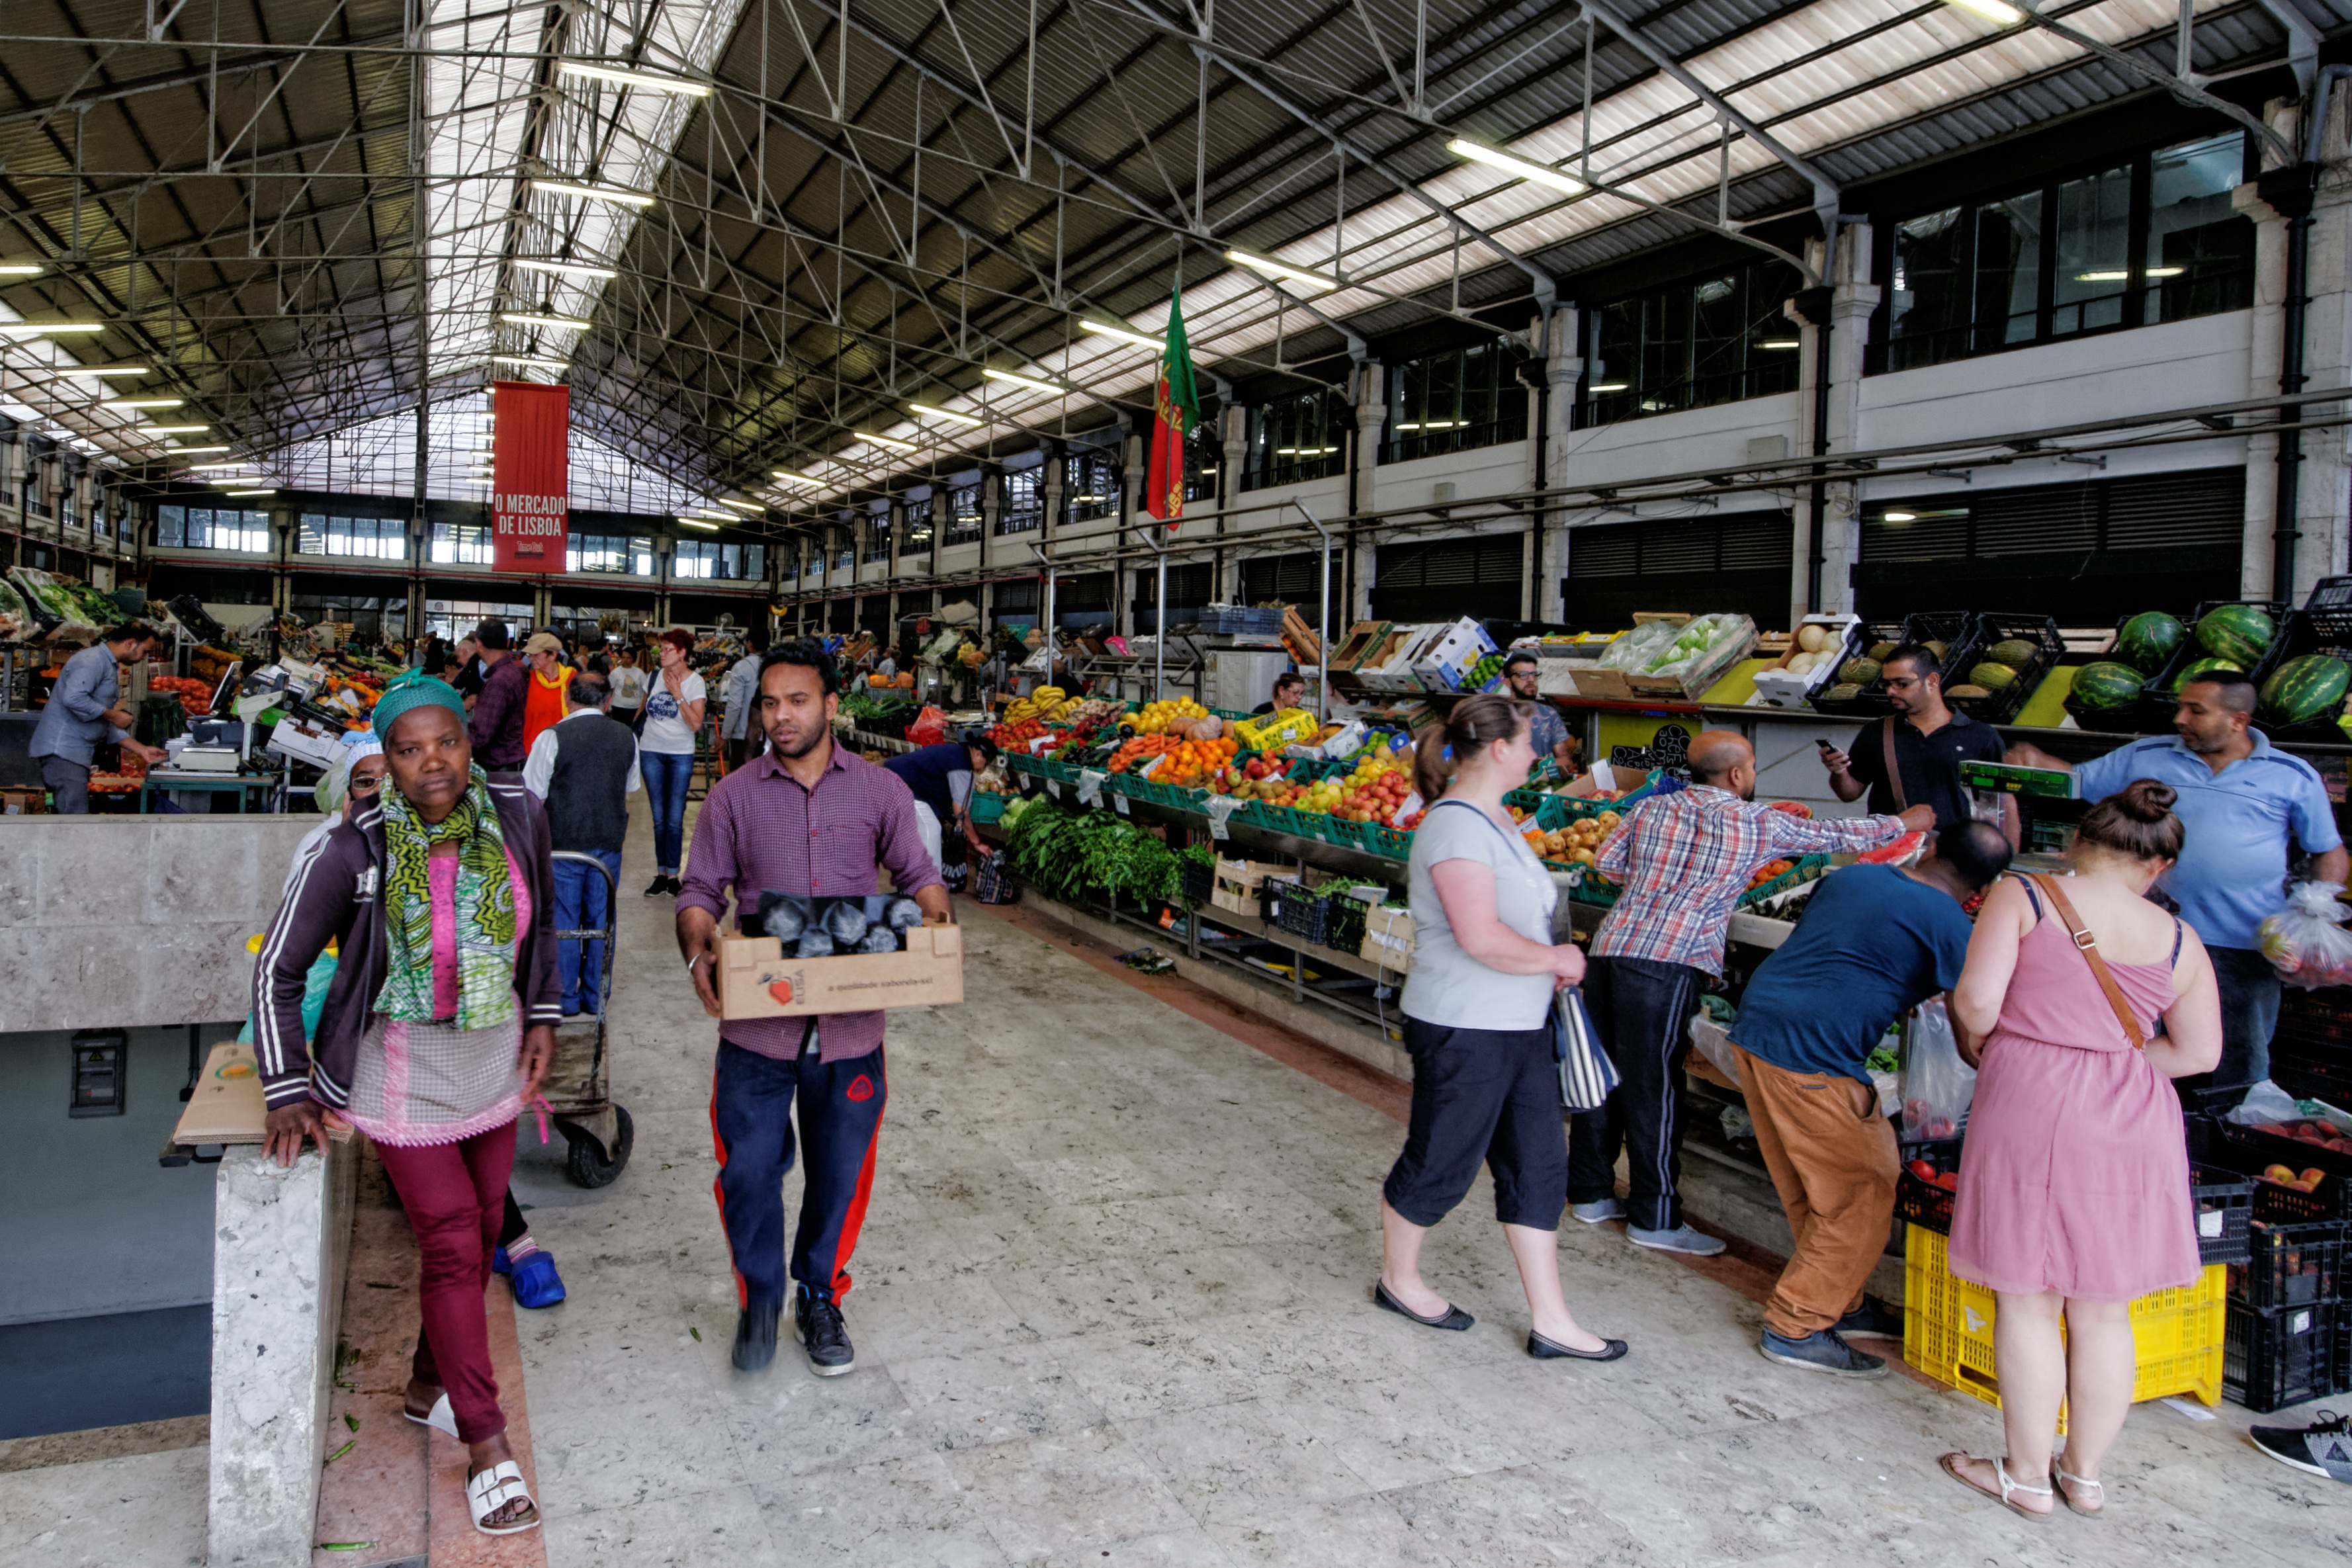
crowd, old town, portugal, historically, lisbon, market hall